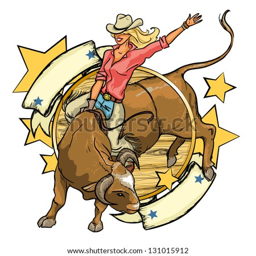
person riding a bull , logo design with space for text , isolated